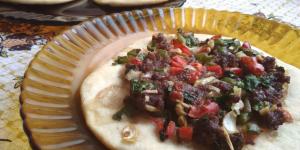
lehmeyun